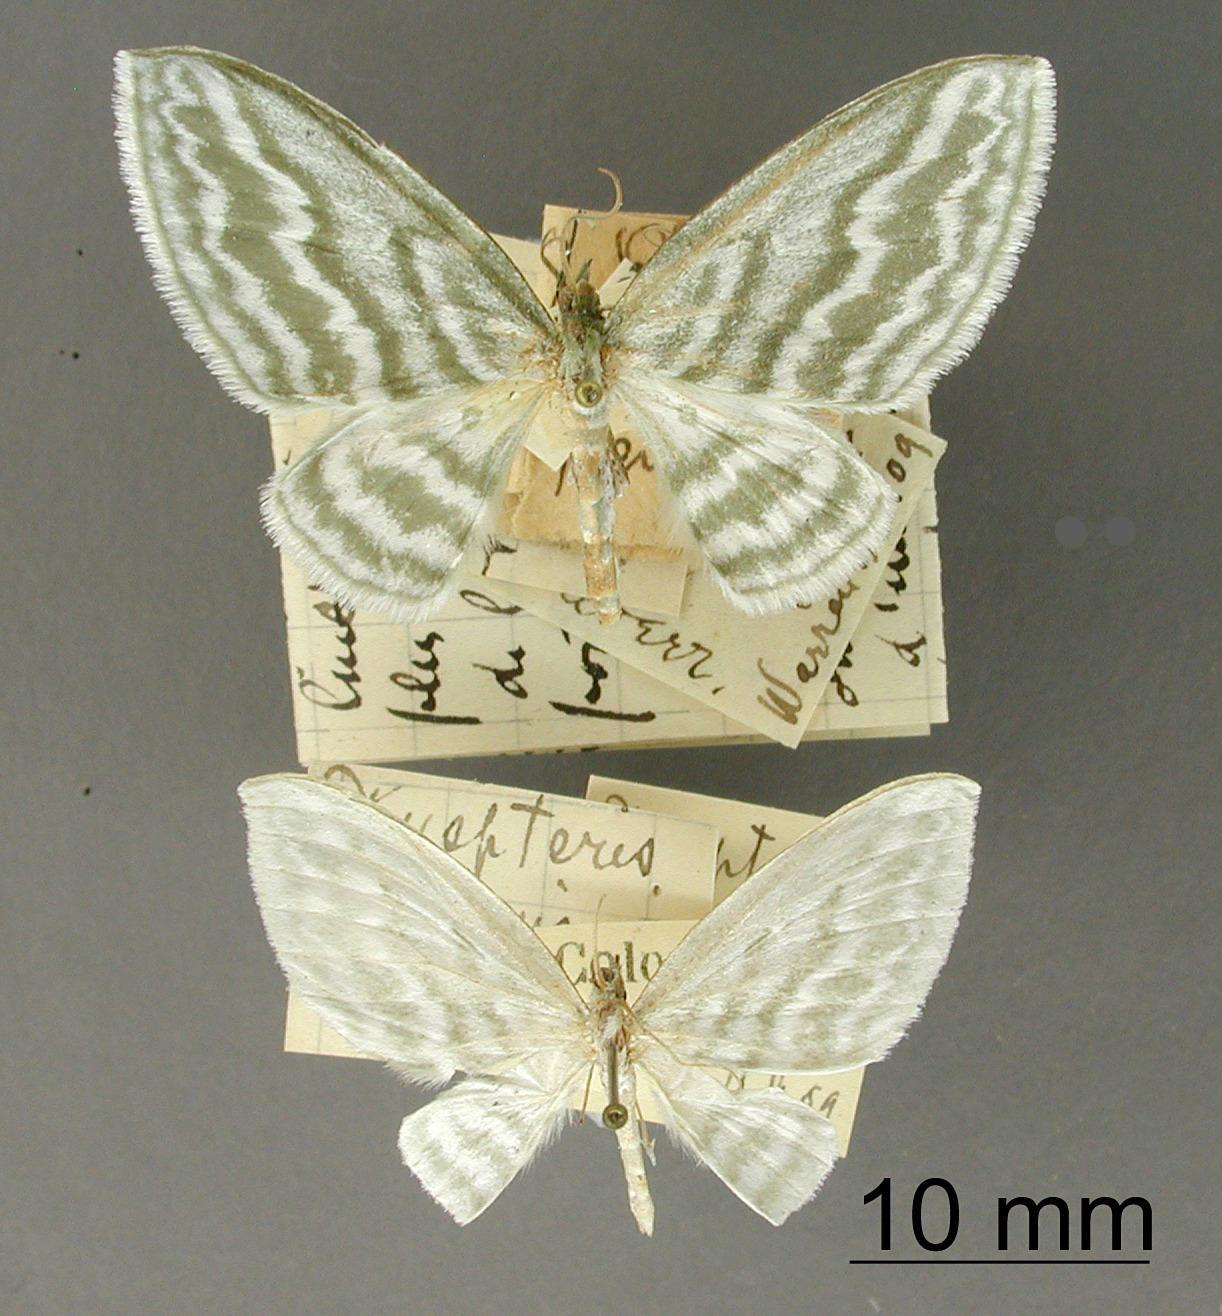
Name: Dyspteris insignis
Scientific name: Dyspteris insignis Dognin, 1912
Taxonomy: Animalia, Arthropoda, Insecta, Lepidoptera, Geometridae, Larentiinae
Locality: San Antonio, Cali, Valle del Cauca, Colombia
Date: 23 Aug 1908